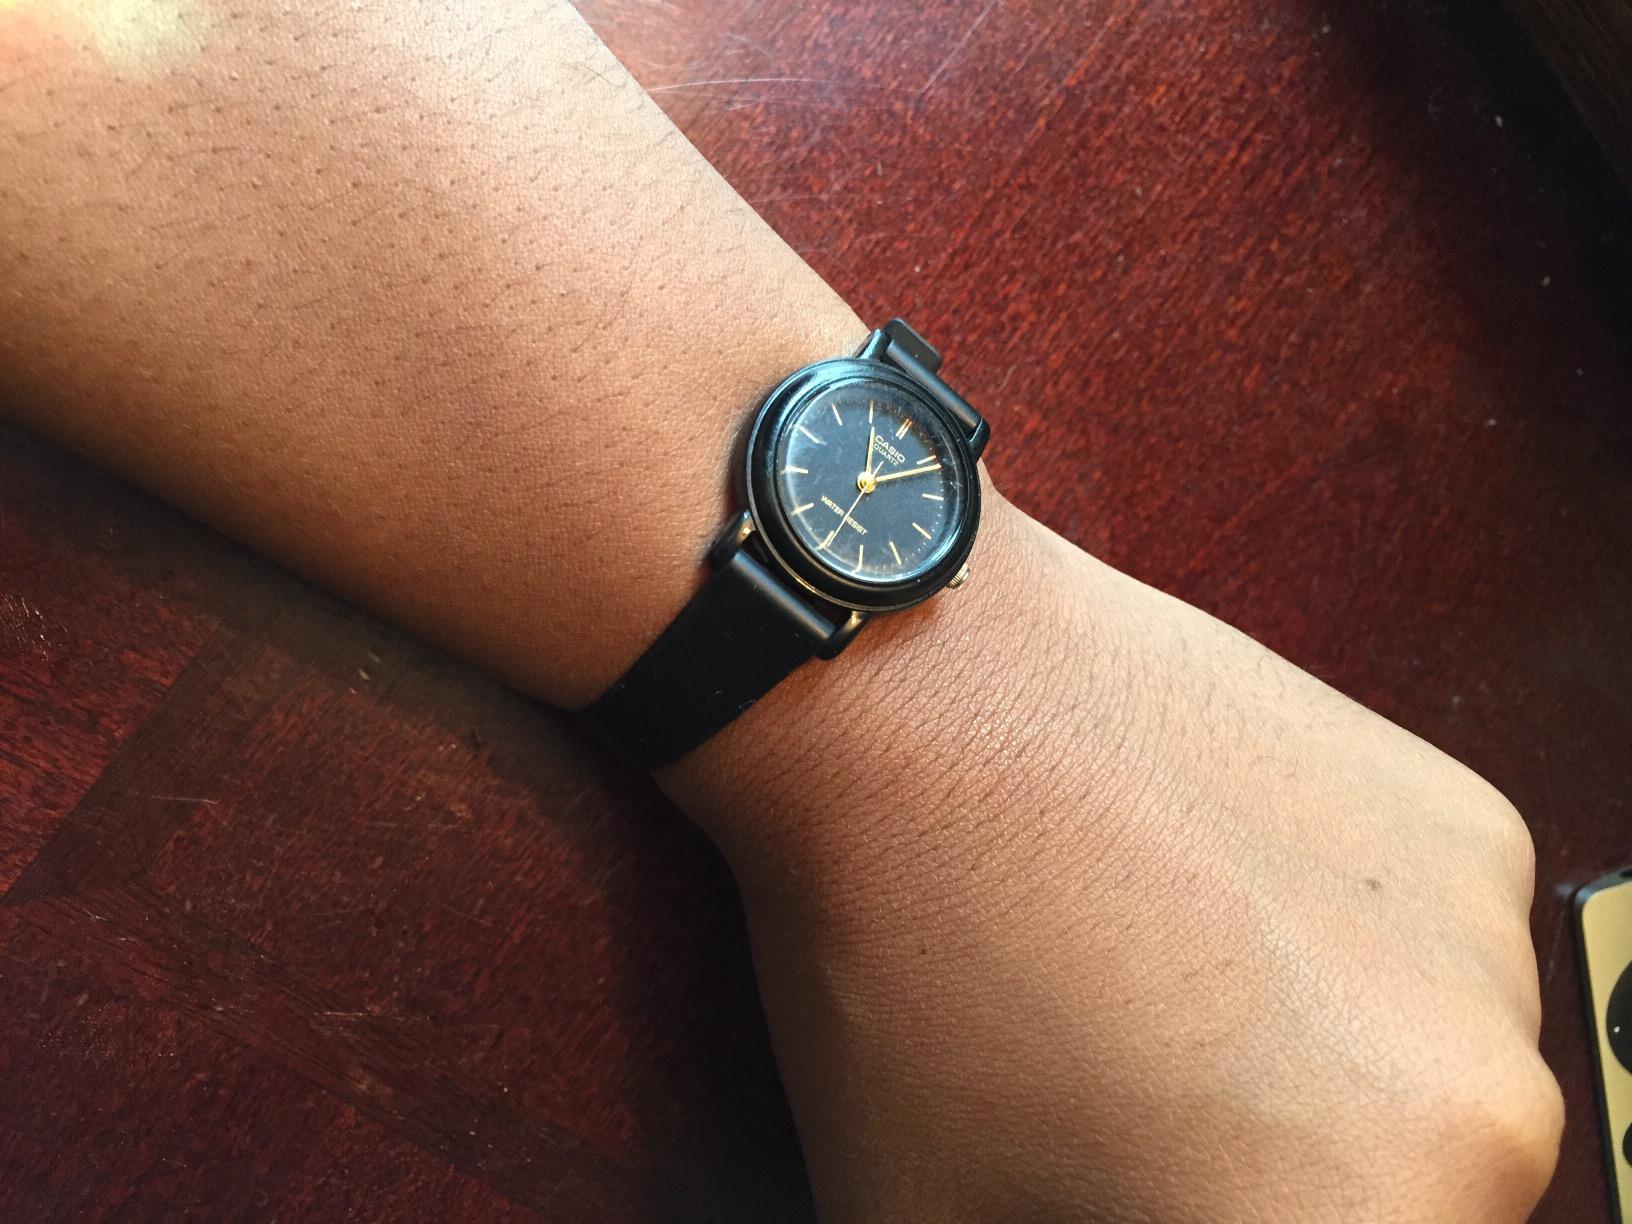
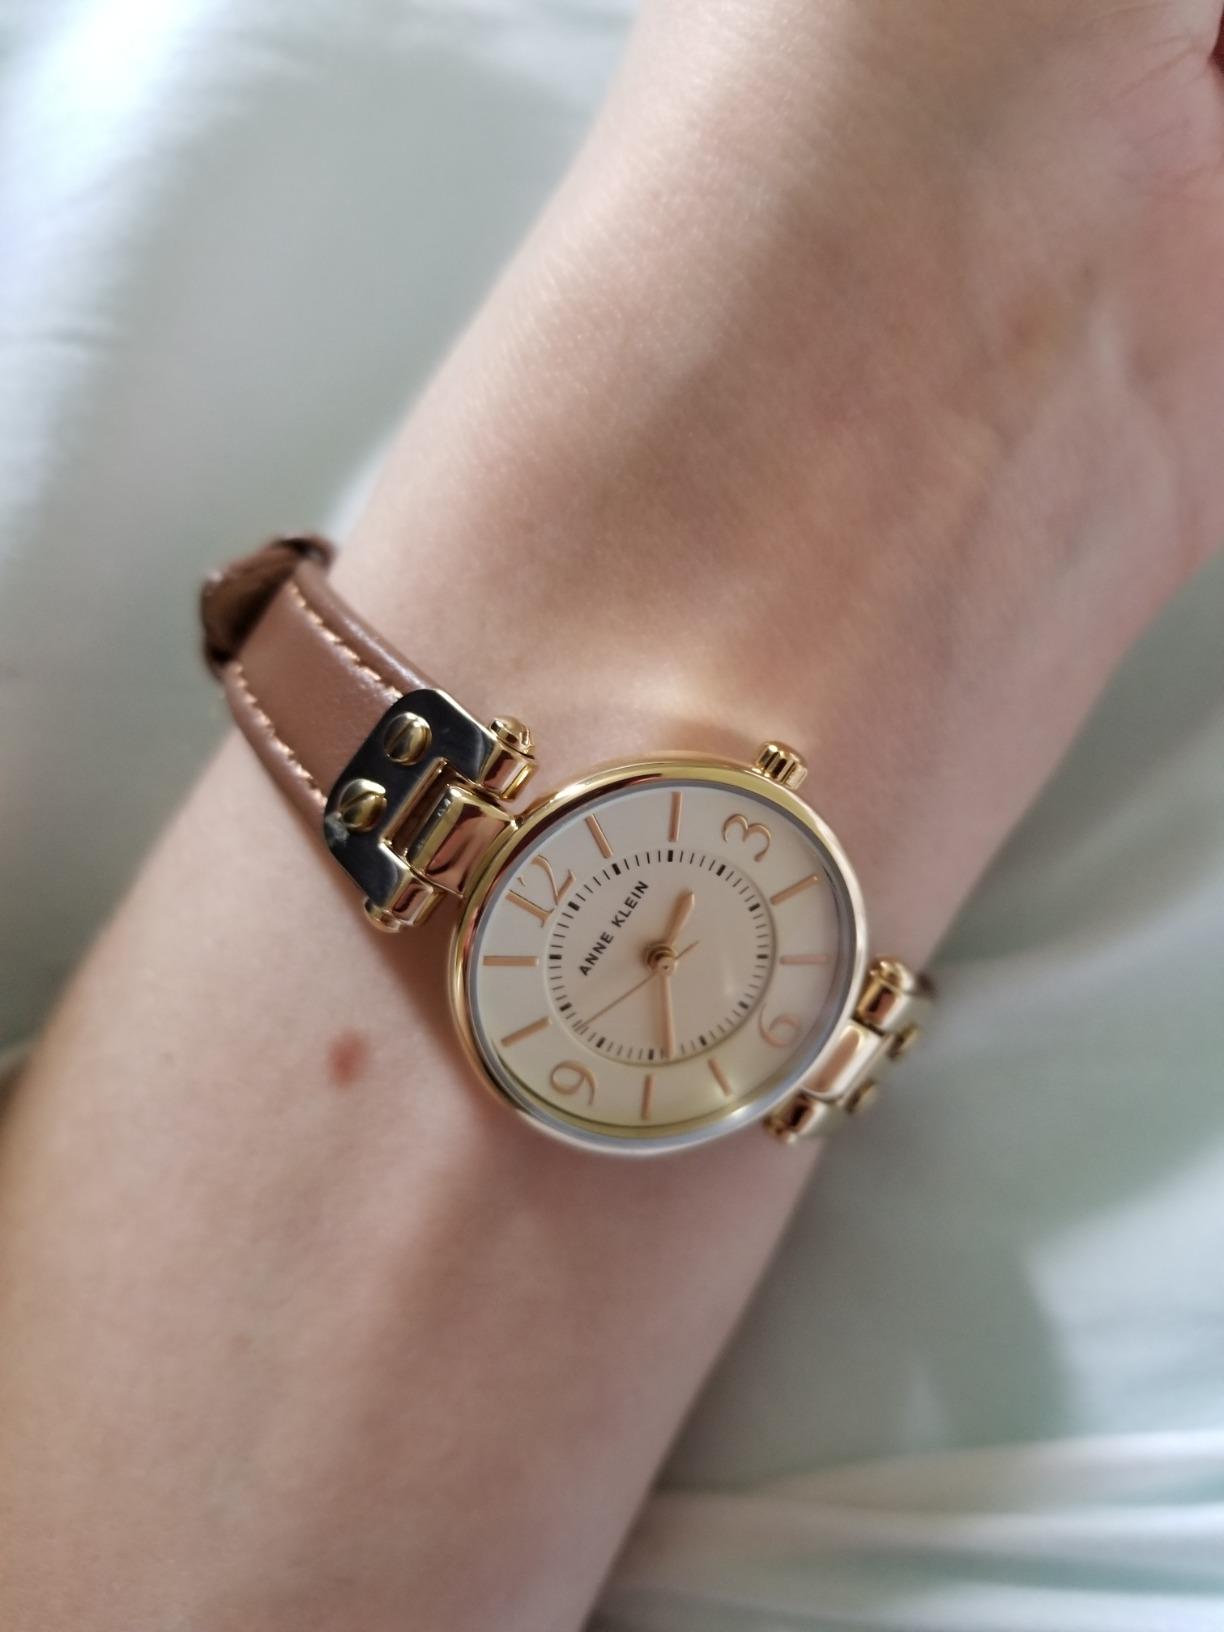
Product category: accessories_watch
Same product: no